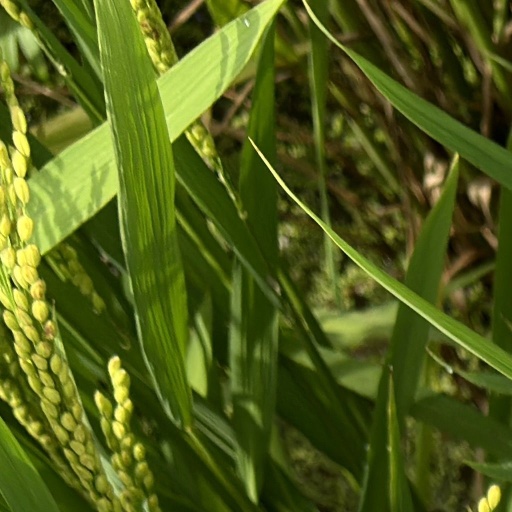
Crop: rice